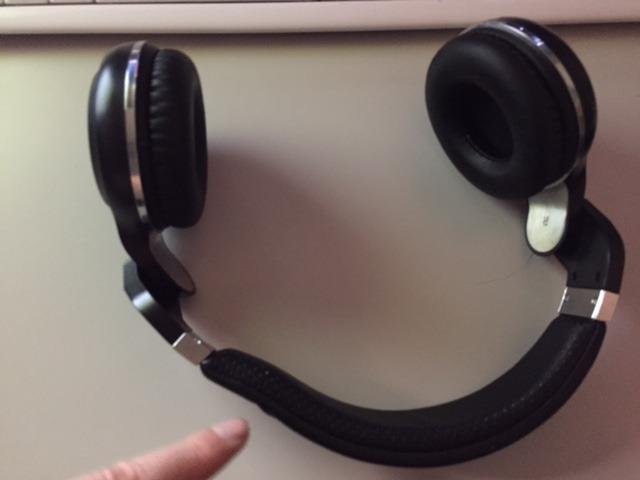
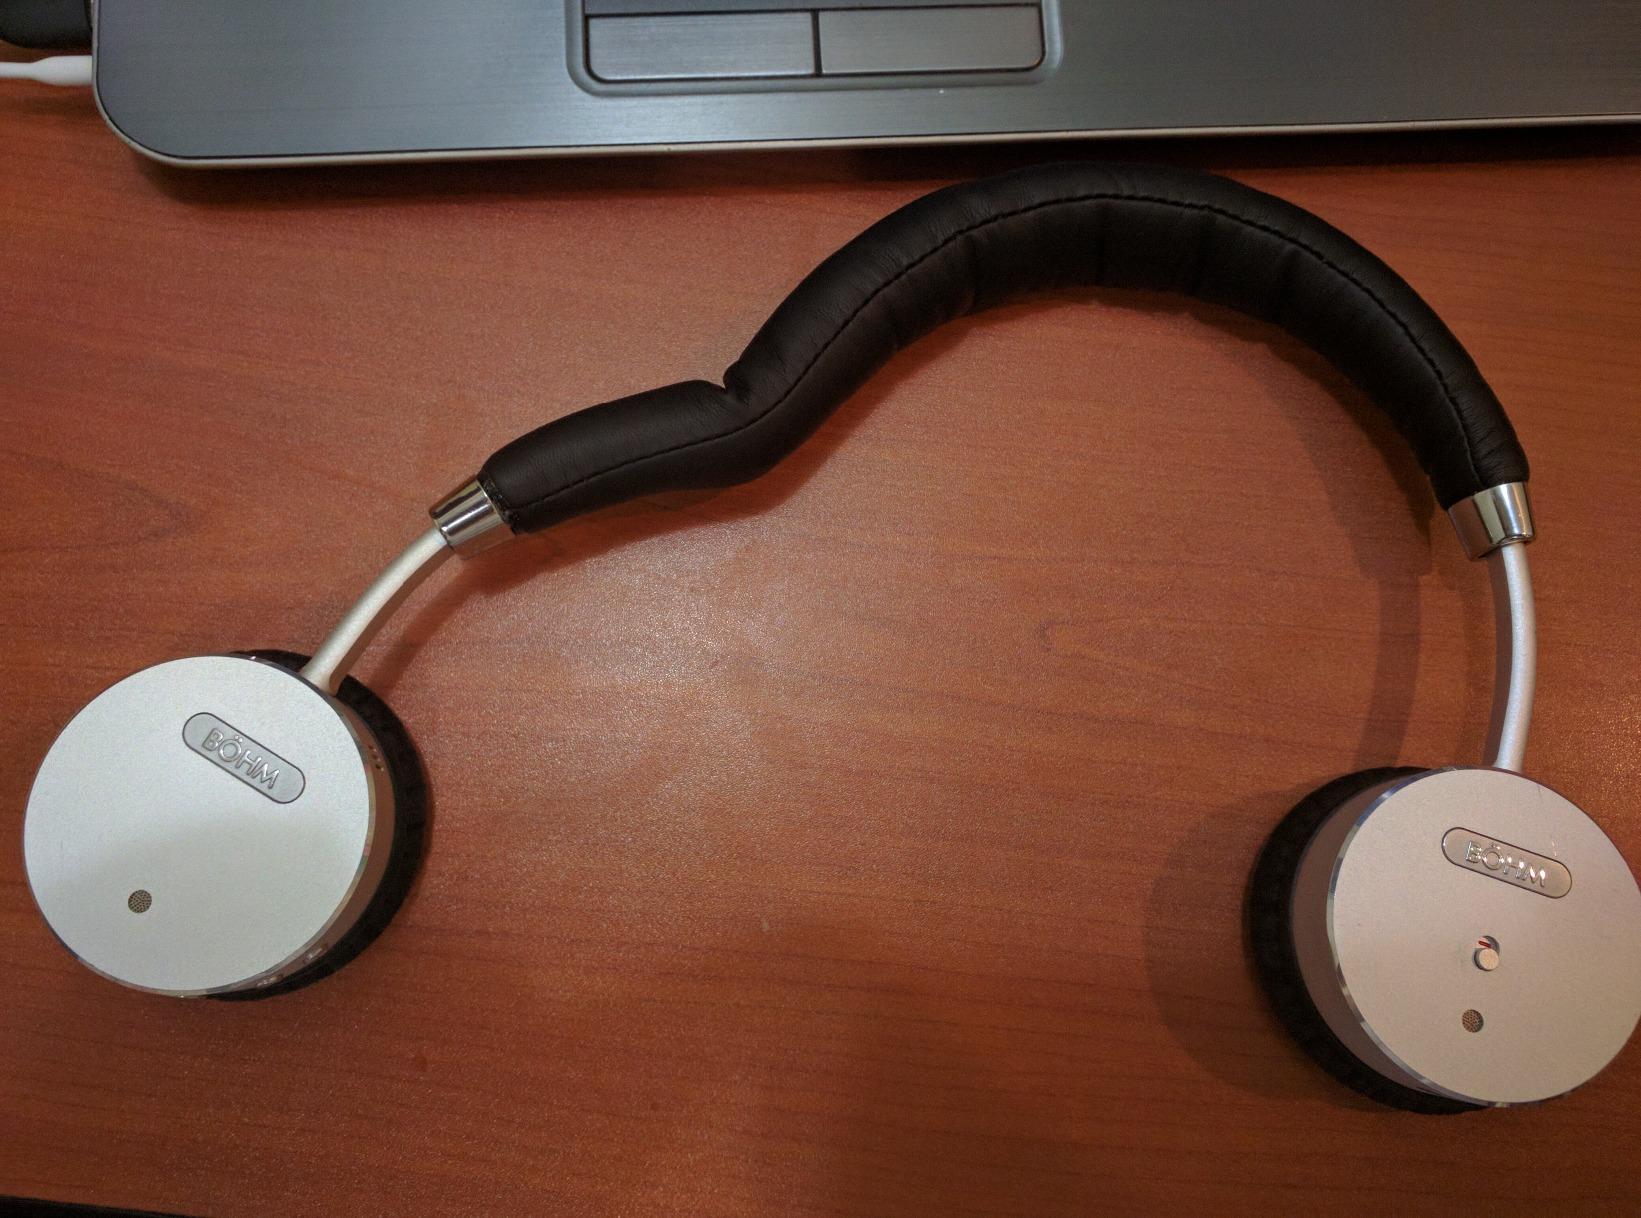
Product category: headphones
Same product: no